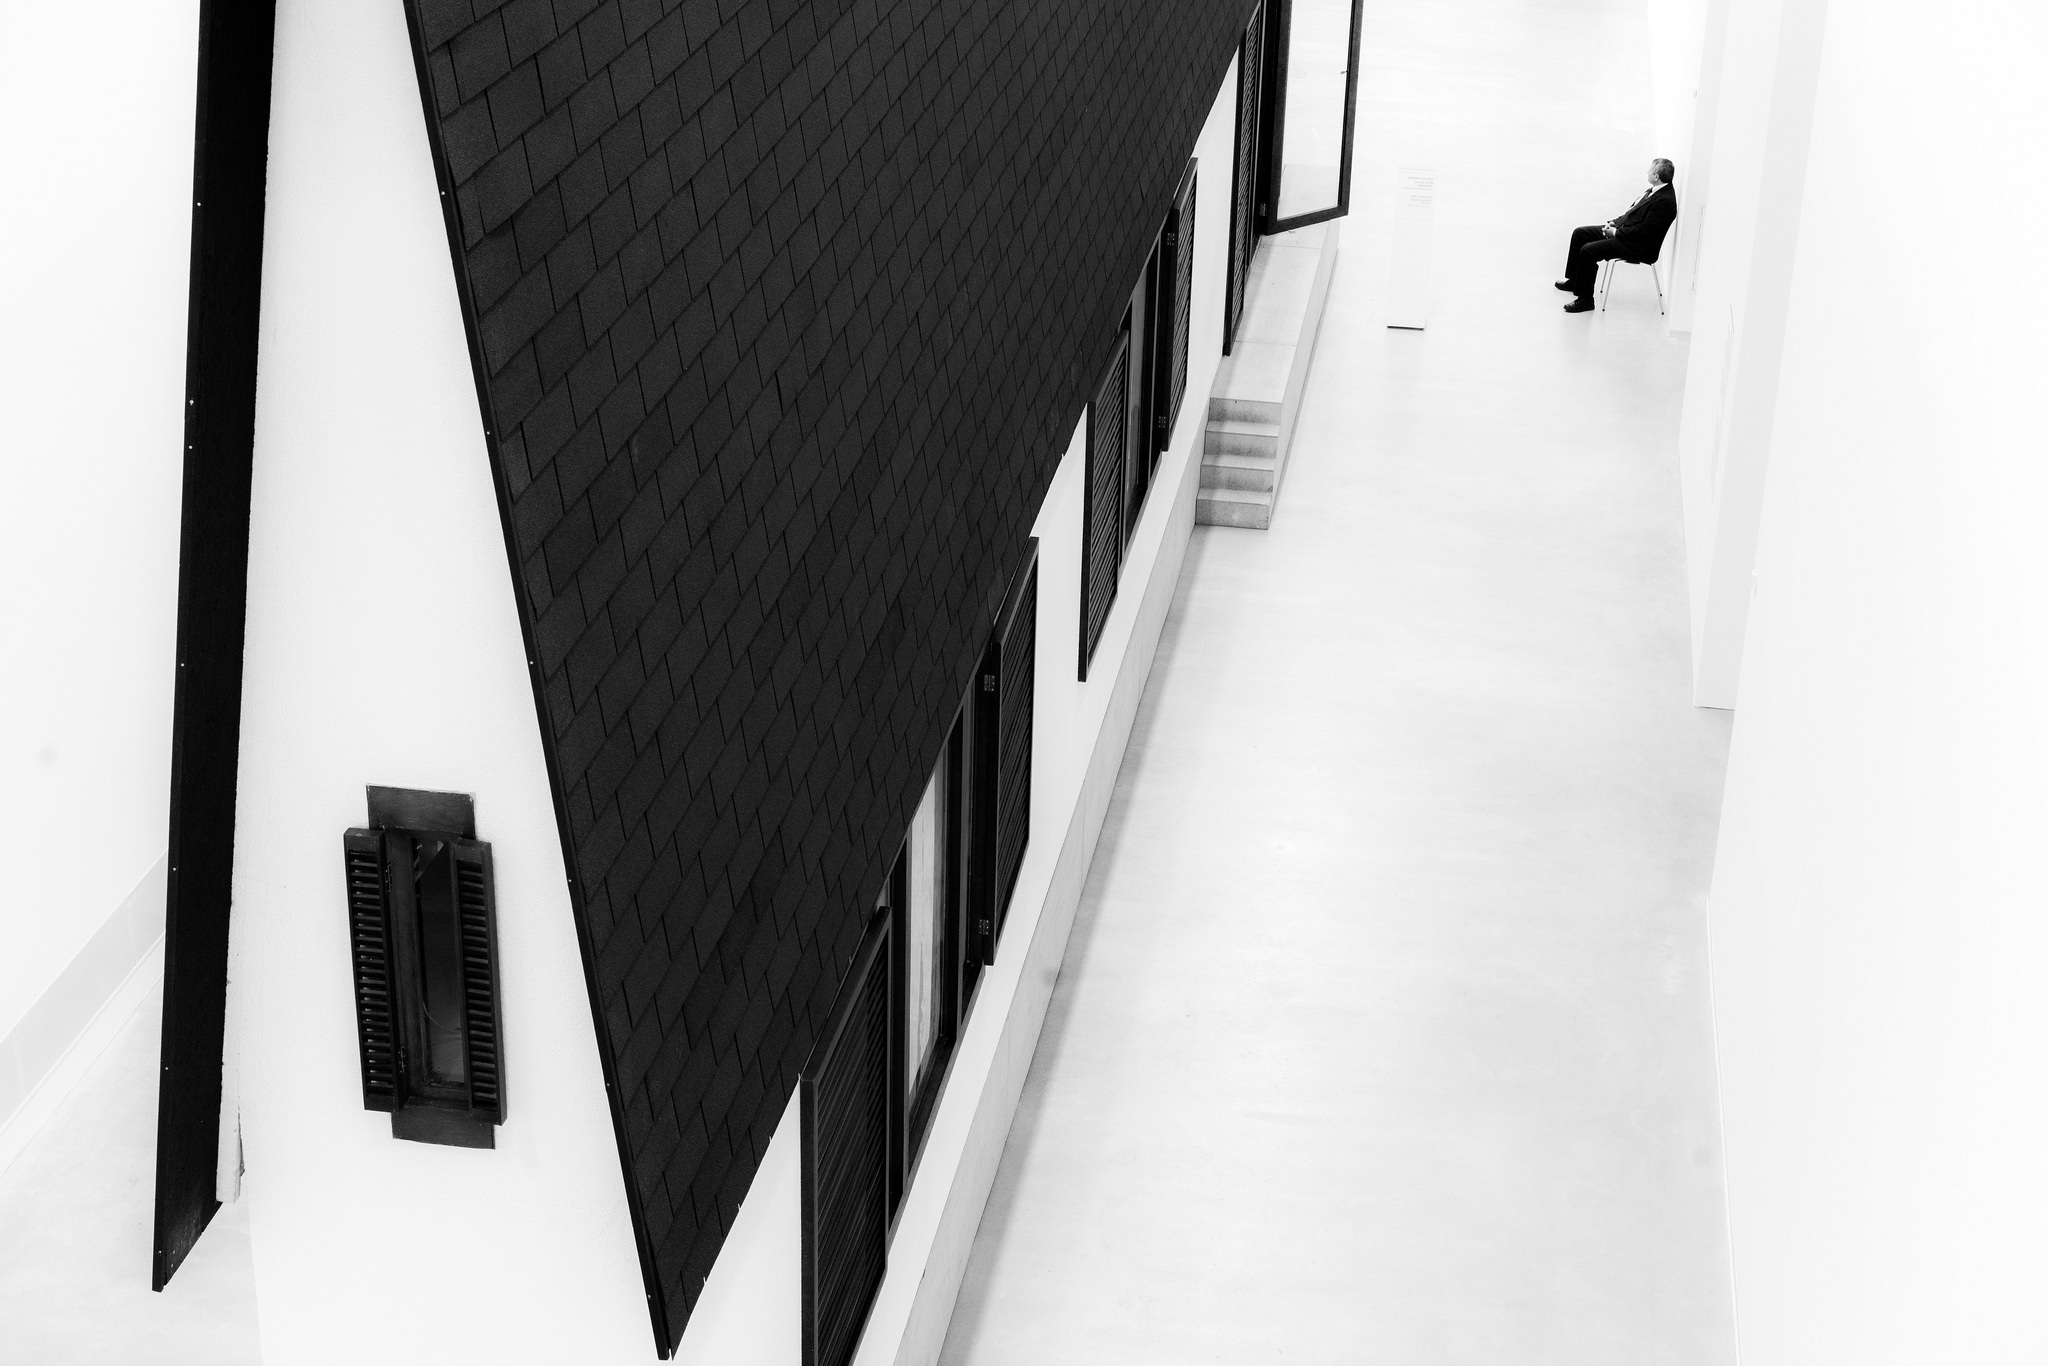
man, wing, black and white, white, chair, alley, alone, waiting, line, surfboard, clothing, black, monochrome, brand, design, shape, monochrome photography, surfing equipment and supplies